Ronald Stuart

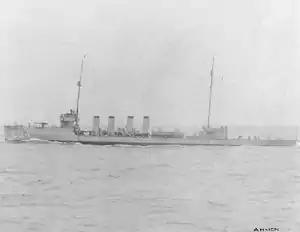
USS "Cassin"

The remainder of the war was quiet for Stuart, achieving no further successes against submarines. Upon the armistice the full details of his Victoria Cross action were revealed and, in 1919, he was mentioned in despatches in recognition of the service he had performed during the Q-ship operations. As further recognition of his overall efforts against the German submarine campaign, the French government presented him with the Croix de Guerre.